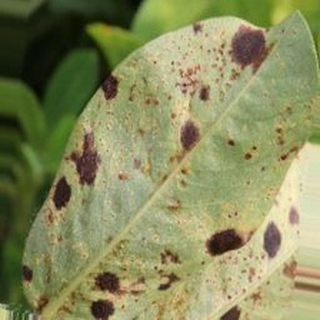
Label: groundnut_rust